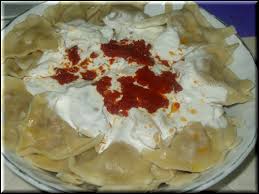
Yemek: manti